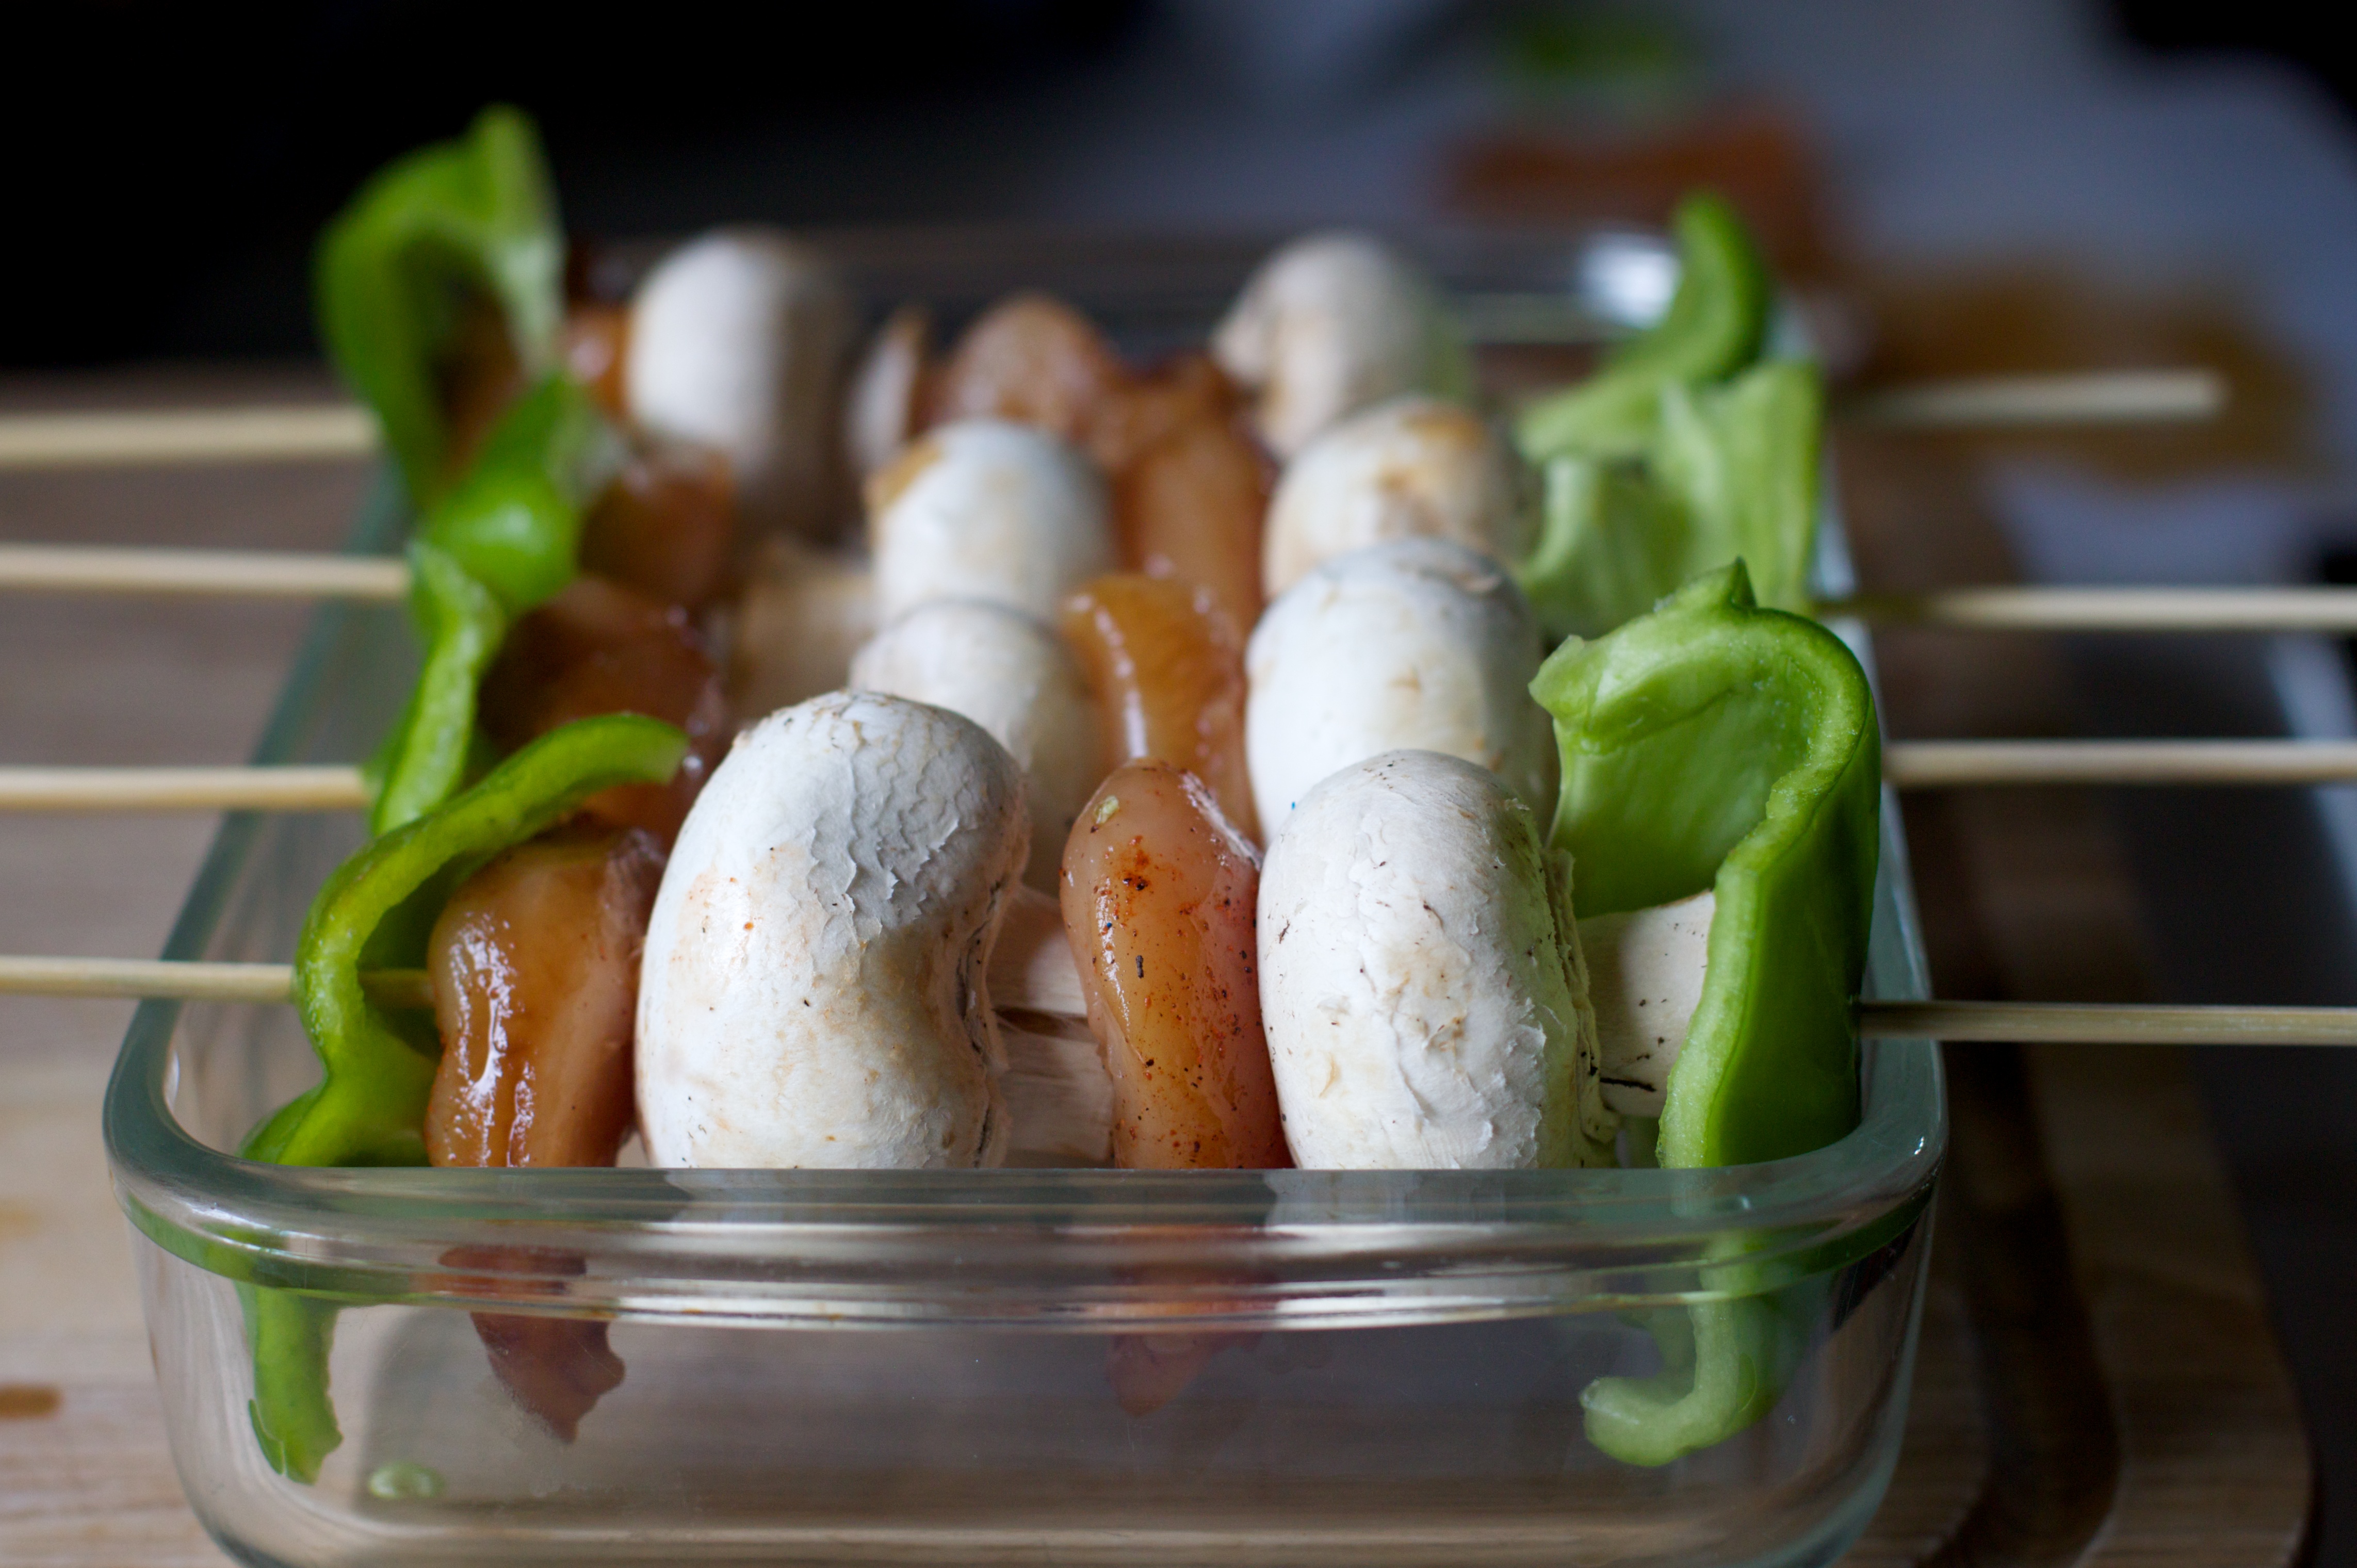
dish, meal, food, produce, vegetable, lunch, cuisine, asian food, six, dailtshoot, hors d oeuvre